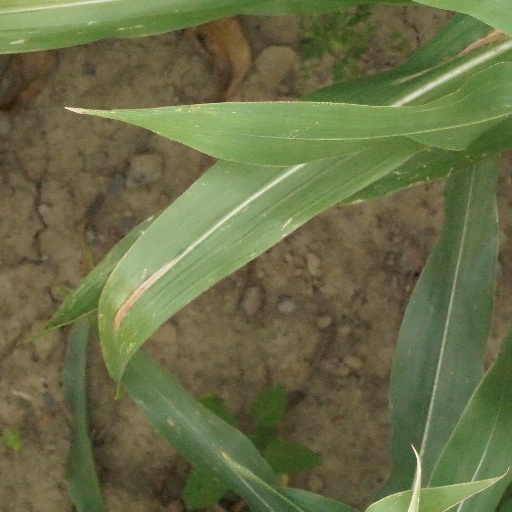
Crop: maize; corn